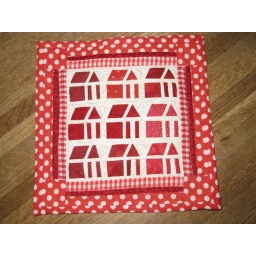
Elena's mini quilt is paper pieced and machine sewn by me.